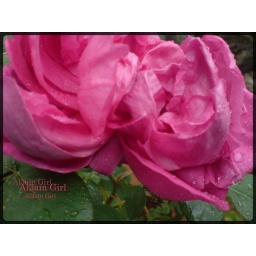
&lt;b&gt;&amp;quot;A profusion of pink roses bending ragged in the rain speaks to me of all gentleness and its enduring.&amp;quot;&lt;/b&gt;